TLC: Tables, Ladders & Chairs (2012)

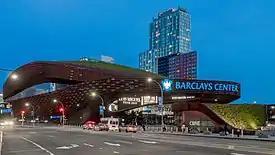
The event was held at the Barclays Center in Brooklyn, New York.

The professional wrestling matches at TLC: Tables, Ladders & Chairs featured professional wrestlers performing as characters in scripted events pre-determined by the hosting promotion, WWE. Storylines were produced on WWE's weekly television shows, "Raw" and "SmackDown".